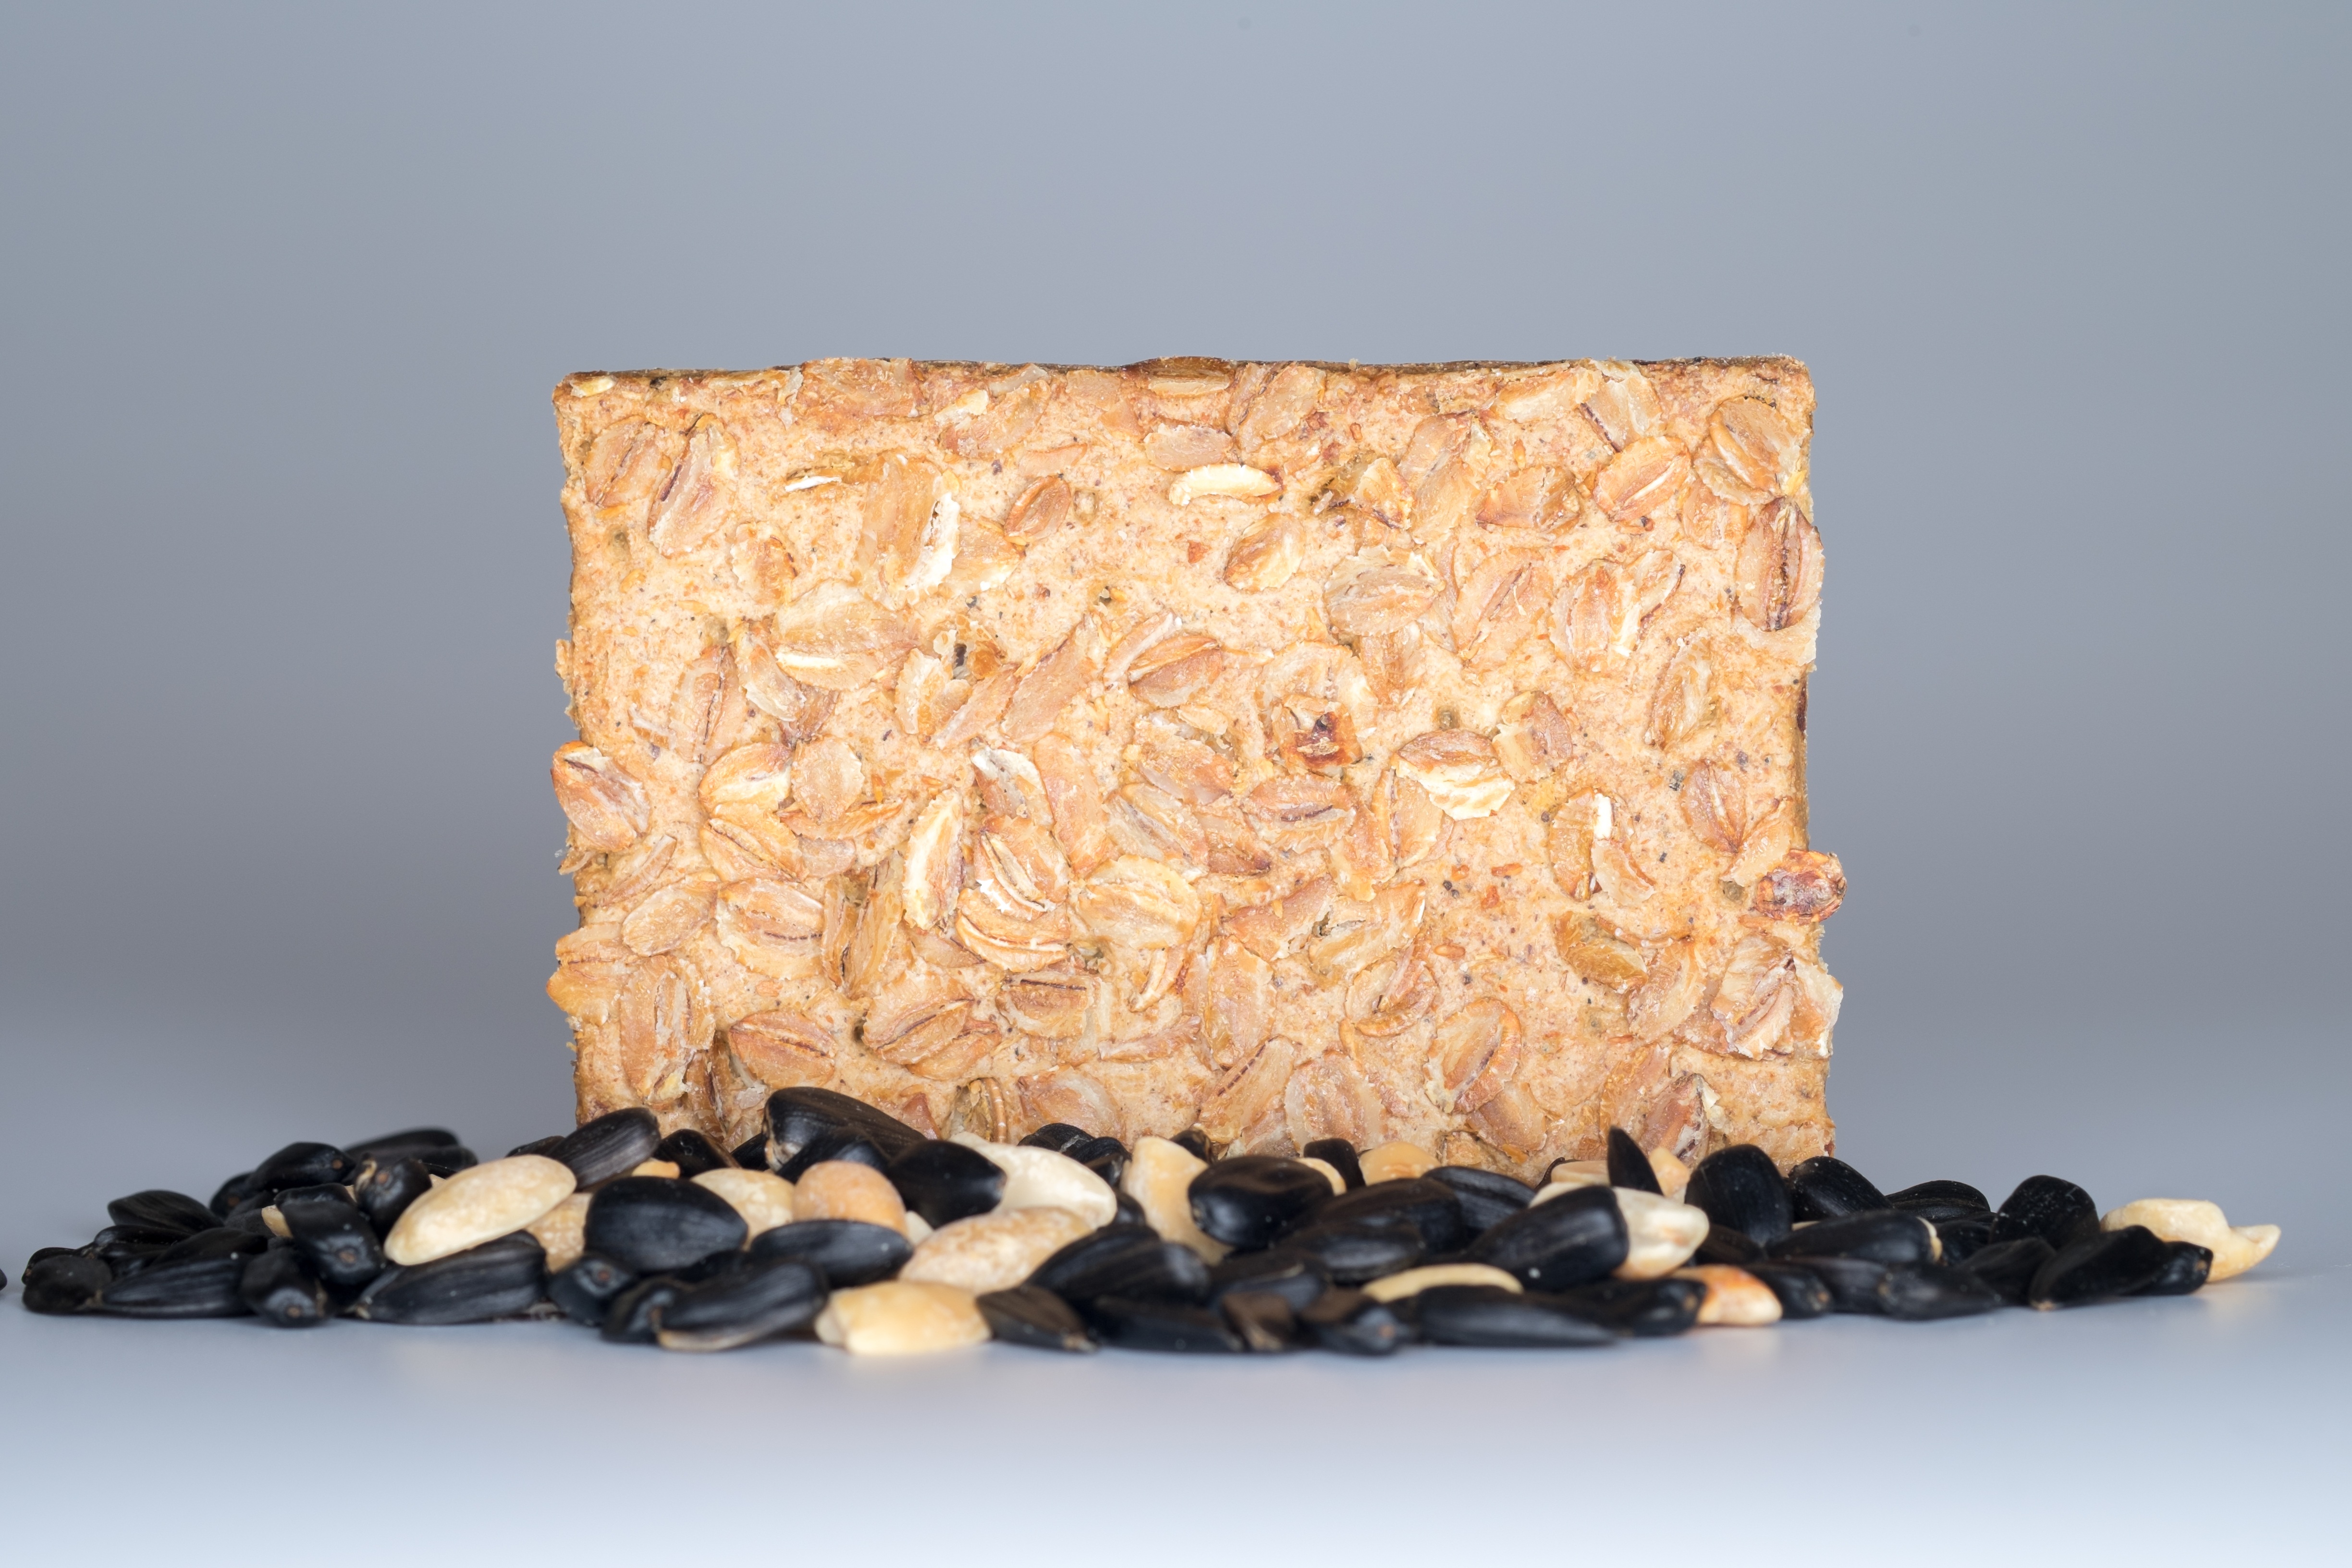
sunflower seeds, health, food, tasty, nutrition, delicious, healthy food, breakfast, use, useful, vitamins, healthy, healthy eating, appetizing, nutritious, cookies, organic food, organic, grain, superfud, vegetarian, macro, closeup, handful, placer